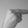
ASL letter: H